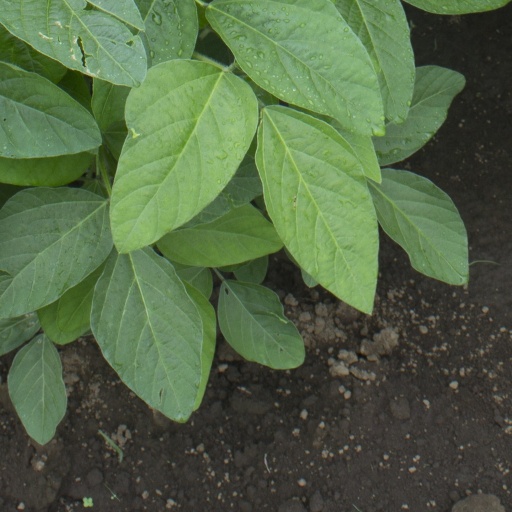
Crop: soybean